416th Rifle Division

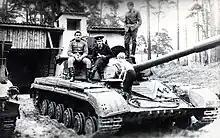
A T-64 of the division in the 1980s at Perleburg

The division was first assigned to the 44th Army, and in late August it was defending along the Terek River on the northern approaches to Grozny. After September the 416th was transferred to the 58th Army in Transcaucasus Front's Northern Group. At year's end it was back in 44th Army, which was transferred to the South Front in February 1943. After liberating Rostov-na-Donu on the 14th, the front came up against the German fortified positions along the Mius River and were held there until the line was broken at the outset of the Donbass Strategic Offensive in August. 44th Army was on the front's left flank, and on August 30 the 416th participated in the liberation of the city of Taganrog, and received its name as an honorific. Immediately following, the division was moved to 28th Army, and after the front was renamed 4th Ukrainian in October, the 416th was shifted once again in November, joining 37th Rifle Corps in the 3rd Guards Army.